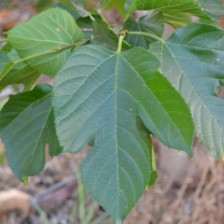
Variety: RedKing